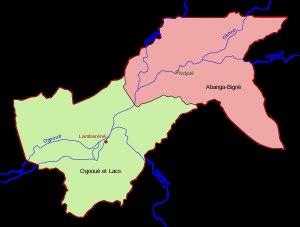
Le Moyen-Ogooué est une province du Gabon. Elle comptait 69 287 habitants en 2013. Son chef-lieu est Lambaréné.